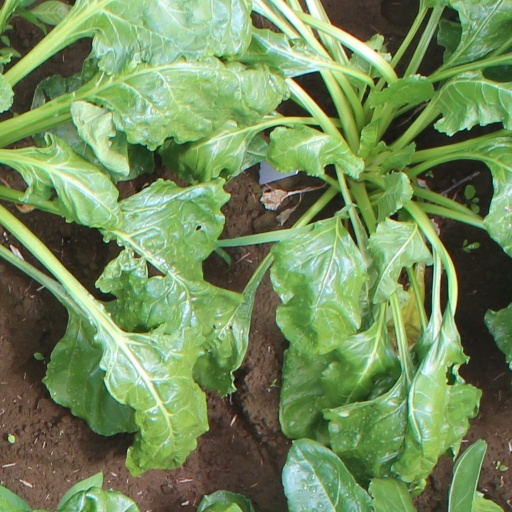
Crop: sugar beet